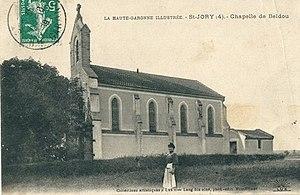
postcard de la Chapelle de Notre-Dame-de-Beldou
Notre-Dame de Beldou est une petite chapelle située à la sortie du village de Saint-Jory, dans la Haute-Garonne en France.